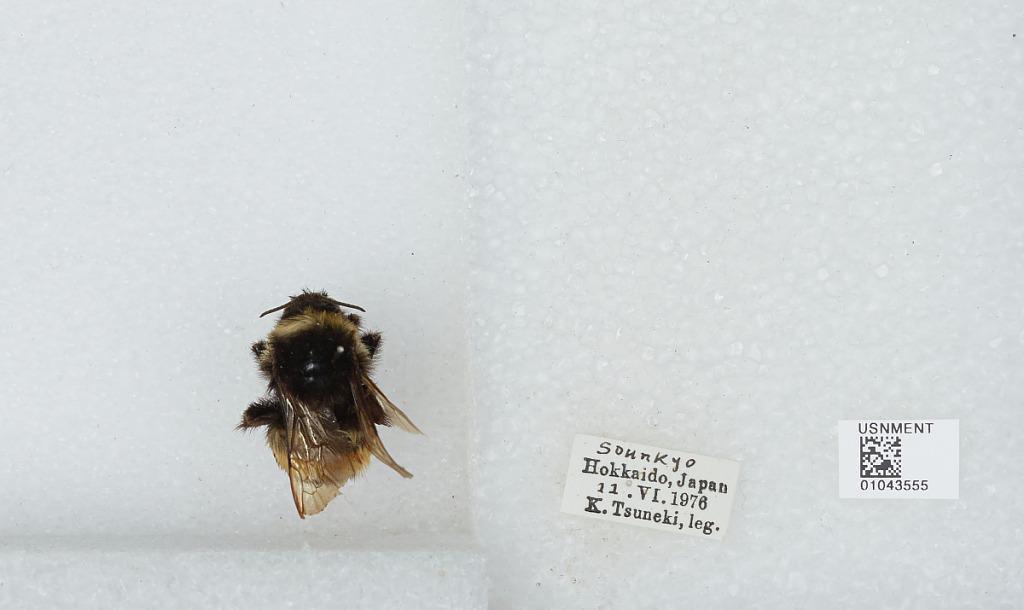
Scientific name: Bombus sp.
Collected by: K. Tsuneki
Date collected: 1976-6-11
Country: Japan
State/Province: Hokkaido
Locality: Sounkyo